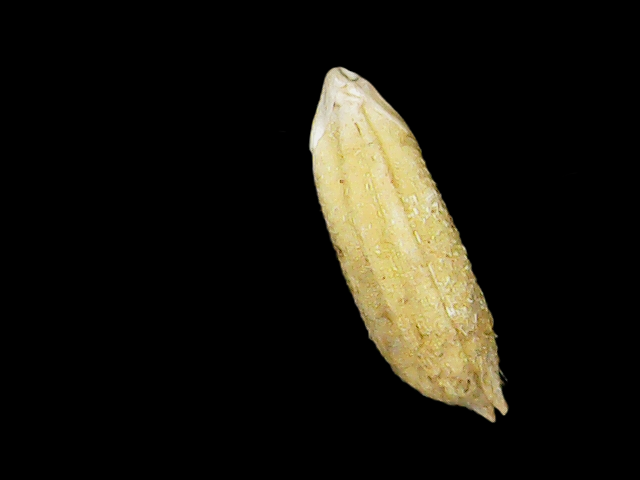
Rice variety: Binadhan21